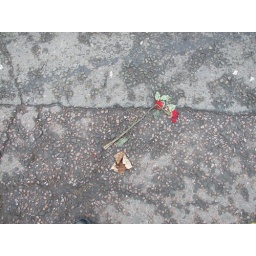
Broken red rose in the road.